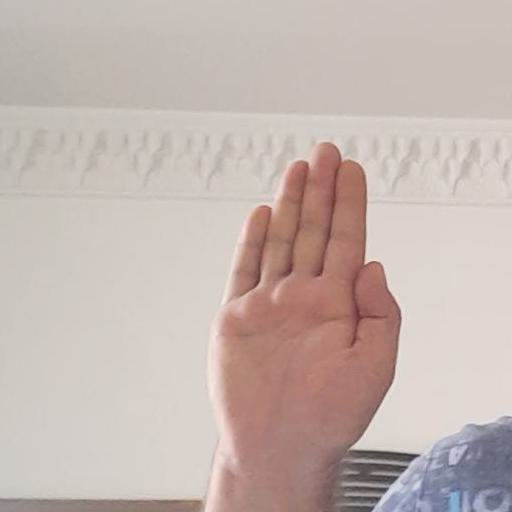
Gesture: stop